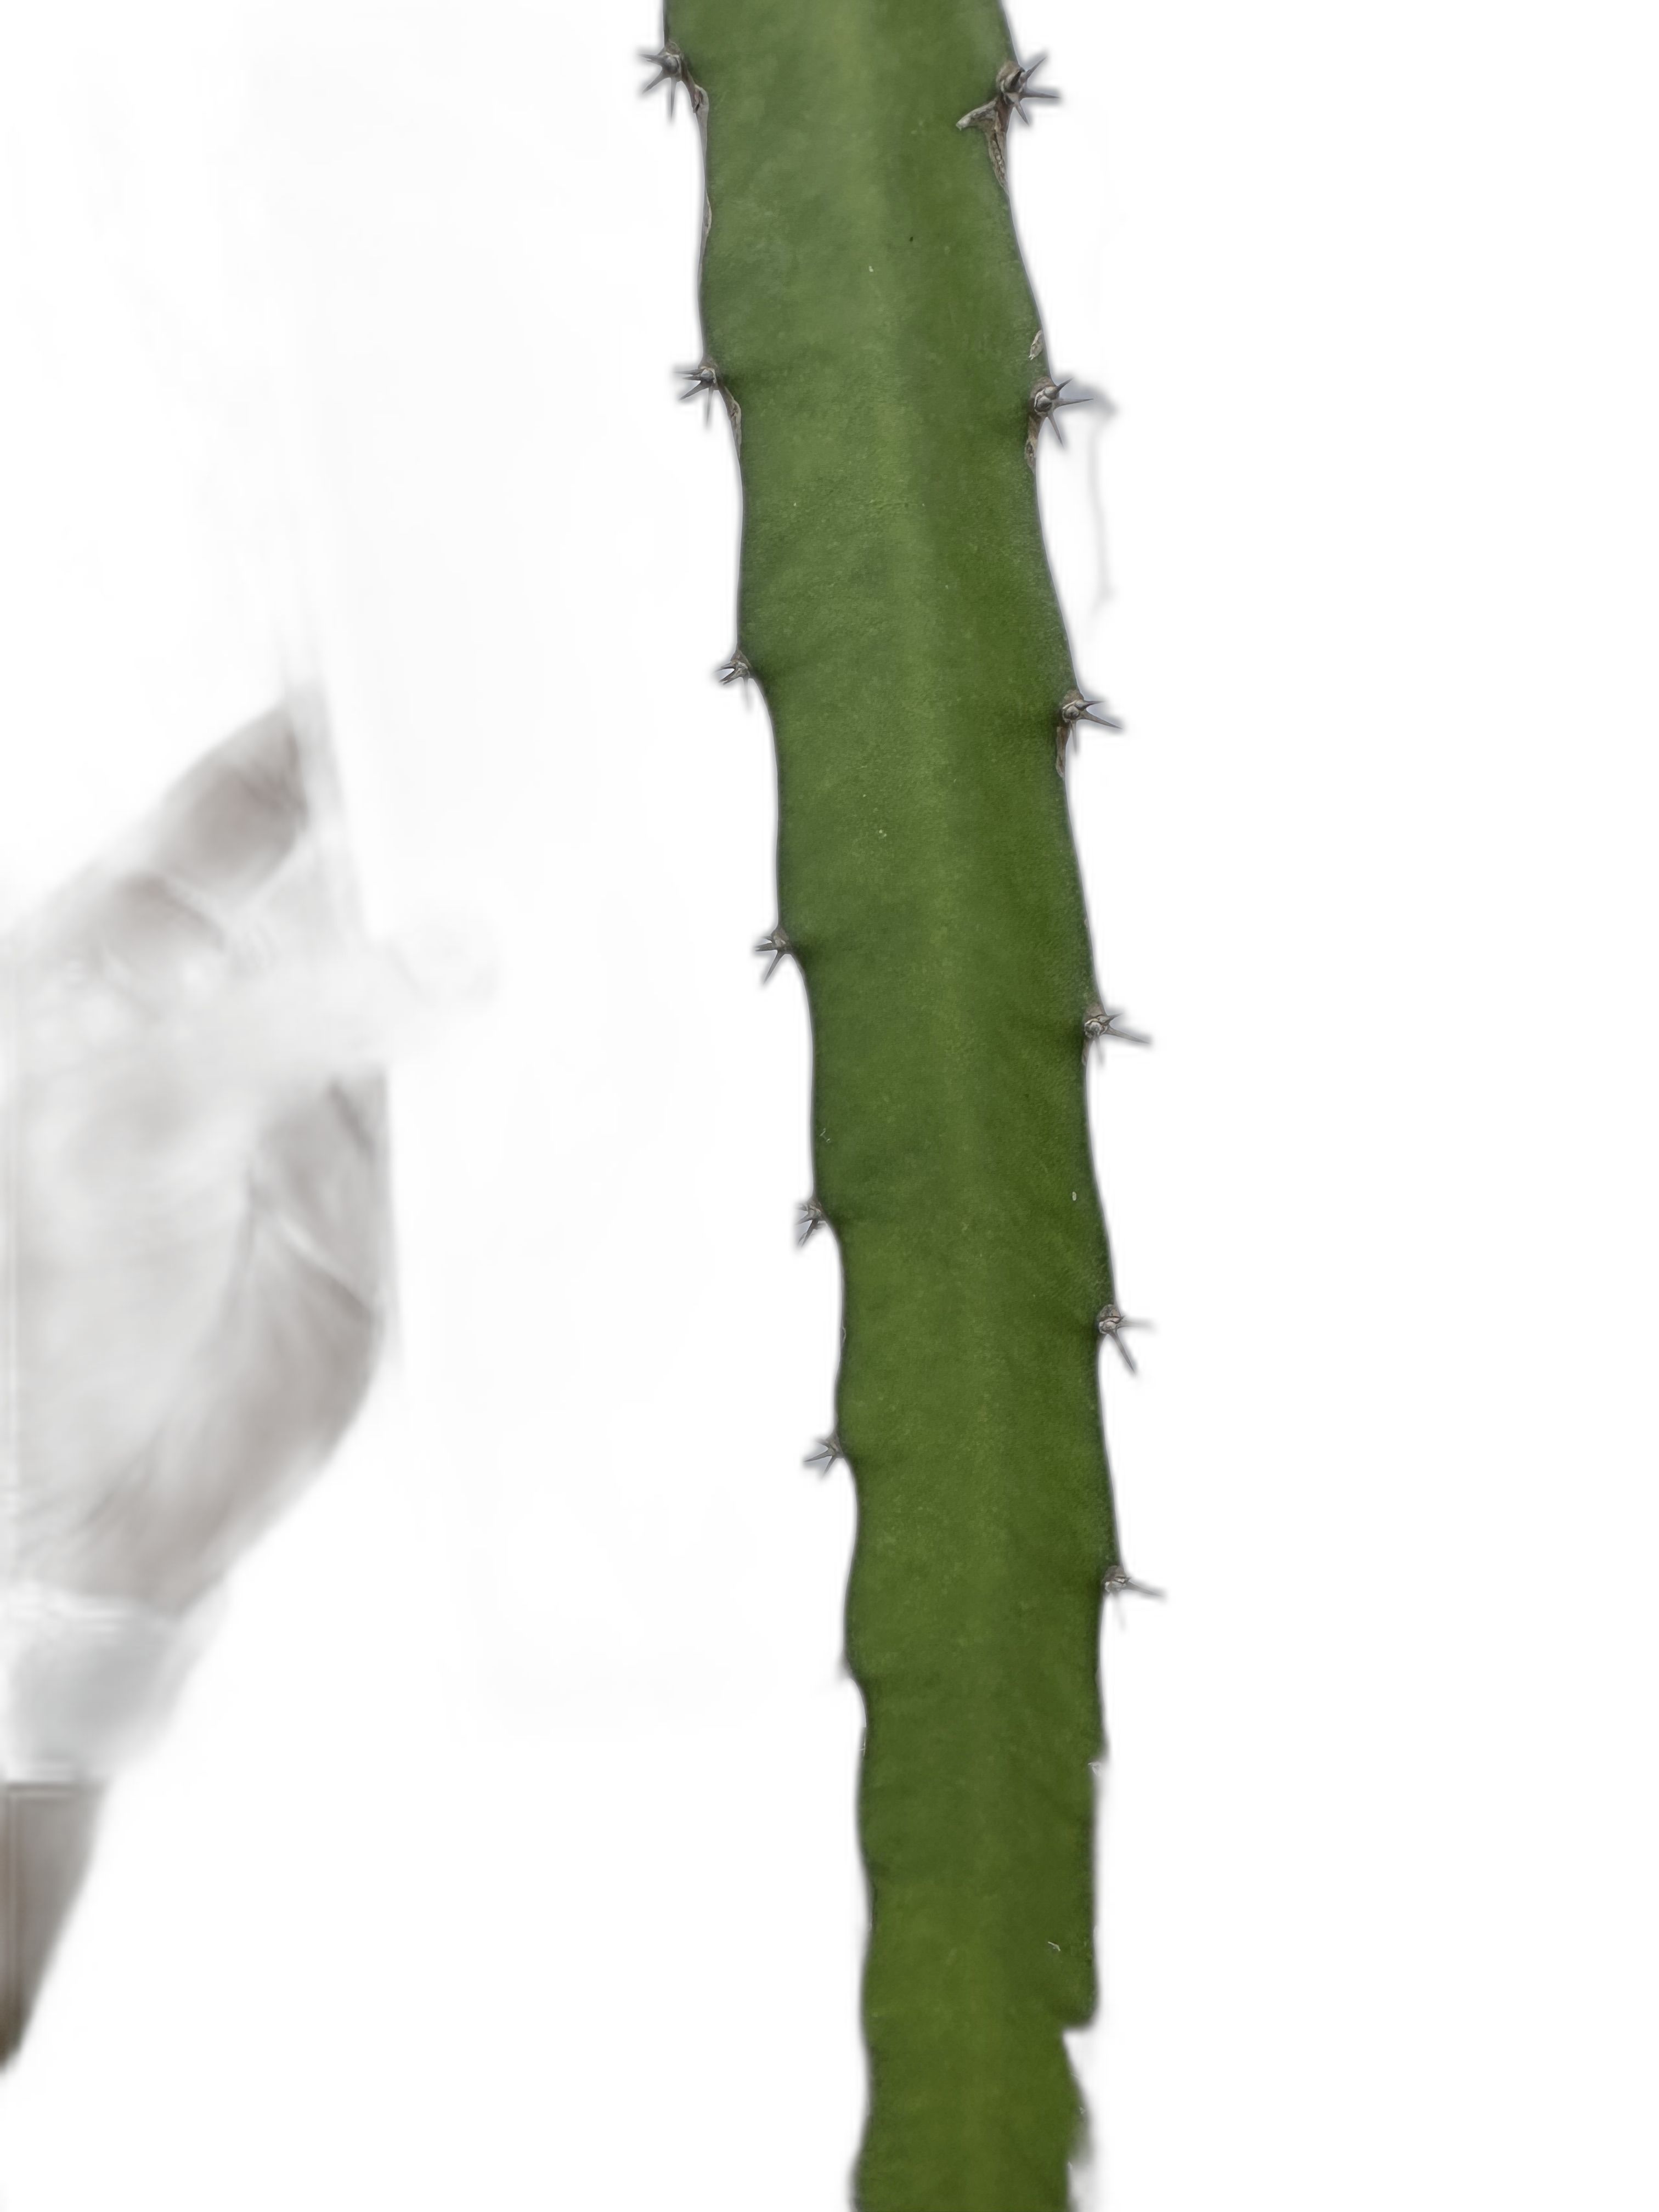
Label: Good leaf